Dhund (2003 film)

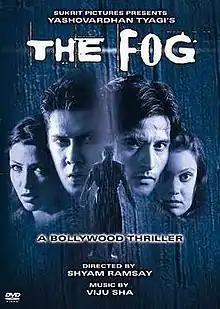
International release poster

Dhund (released internationally as The Fog) is a 2003 Indian Hindi-language horror film directed by Shyam Ramsay. The film stars Amar Upadhyay, Apurva Agnihotri, Aditi Govitrikar, and Irrfan Khan in lead roles. It was released on 21 February 2003 and bombed at the box office. The film is loosely inspired by the 1997 American slasher film "I Know What You Did Last Summer".